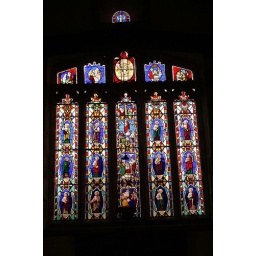
Beautiful stained glass window behind the Altar in St. Andrew's Wroxeter.